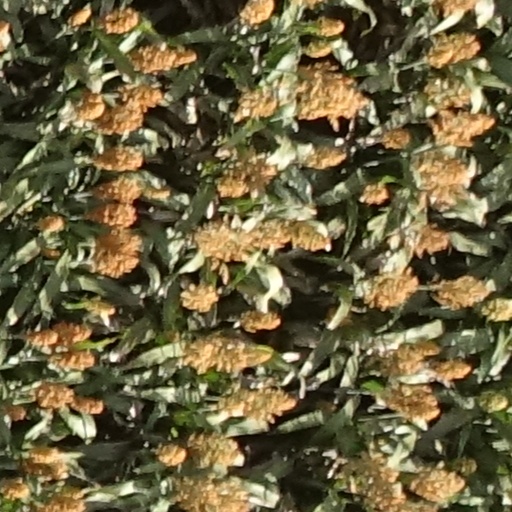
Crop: sorghum